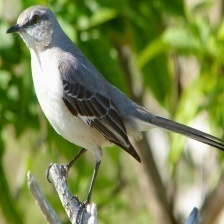
Species: NORTHERN MOCKINGBIRD
Scientific name: MIMUS POLYGLOTTOS